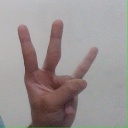
अक्षर: क्ष